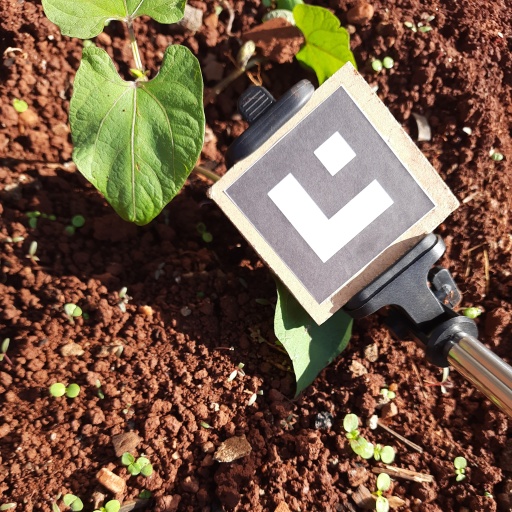
Observations: wavy surface, eating holes in the center, with soild dust, under sunlight